Connaught Rangers

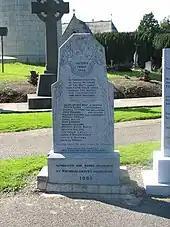
Connaught Rangers mutineers' memorial, Glasnevin Cemetery, Dublin

On 28 June 1920, four men from C Company of the 1st Battalion, based at Wellington Barracks, Jalandhar in the Punjab, protested against martial law in Ireland by refusing to obey orders. One of them, Joe Hawes, had been on leave in Clare in October 1919 and had seen a hurling match prevented from happening by British forces with bayonets drawn. Poor accommodation conditions in the Wellington Barracks may have provided an additional cause of the dispute.